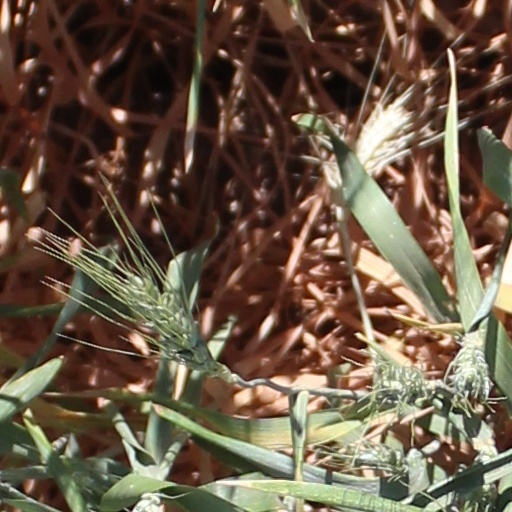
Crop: wheat